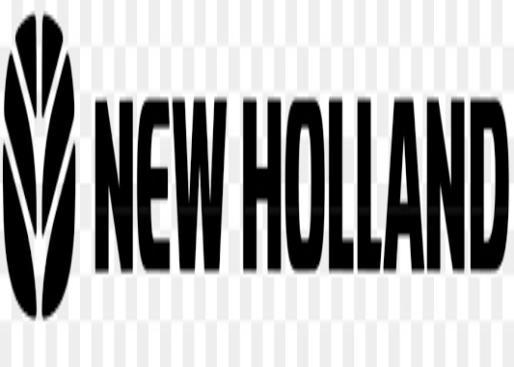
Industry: Others